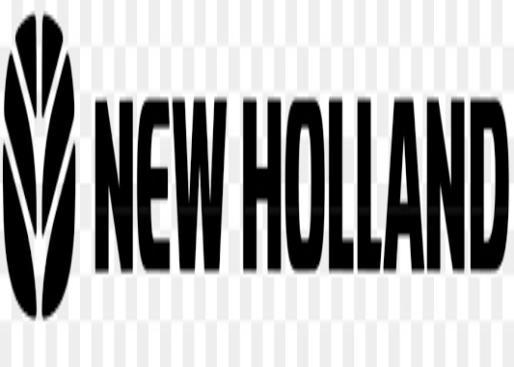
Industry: Others